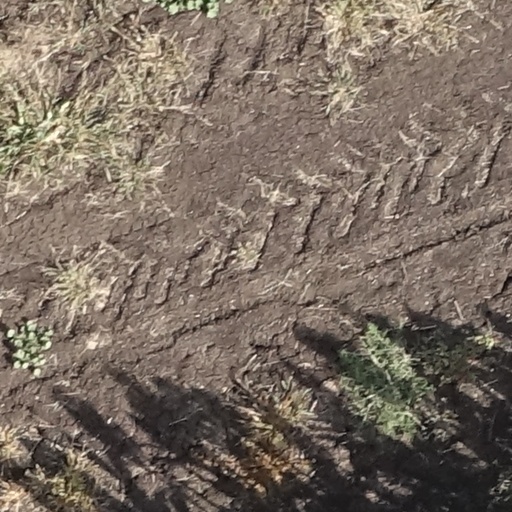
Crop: sorghum